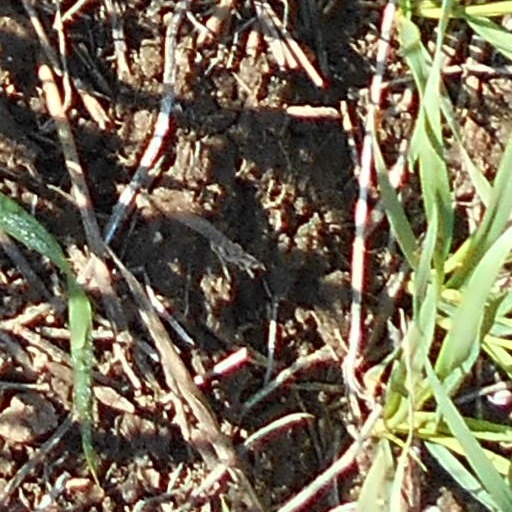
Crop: wheat